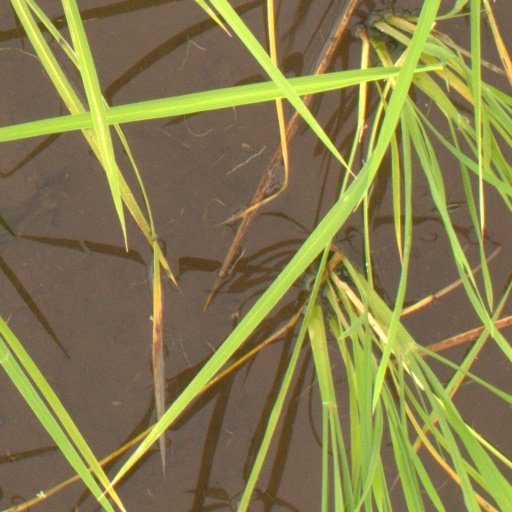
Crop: rice